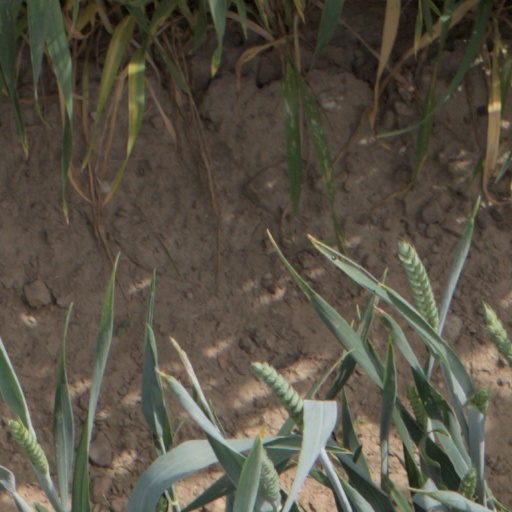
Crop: wheat